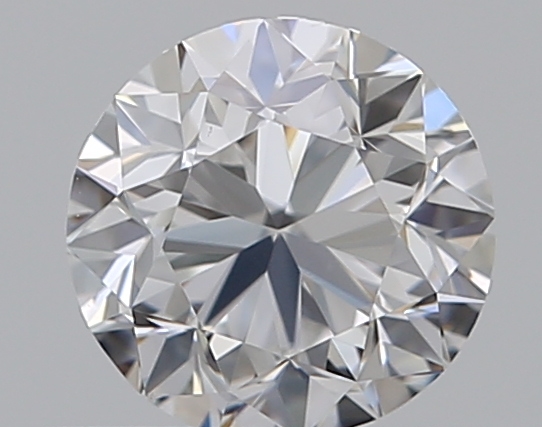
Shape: round
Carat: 0.5
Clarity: VS2
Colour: D
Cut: GD
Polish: EX
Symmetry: VG
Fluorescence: N
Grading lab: GIA
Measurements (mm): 4.86 x 4.93 x 3.22